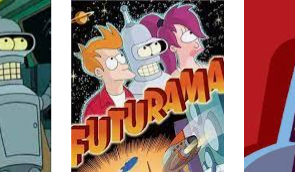
Portrait style: Cartoon Portrait